Question: Please indicate a possible affordance area of the chair that can be used for sitting
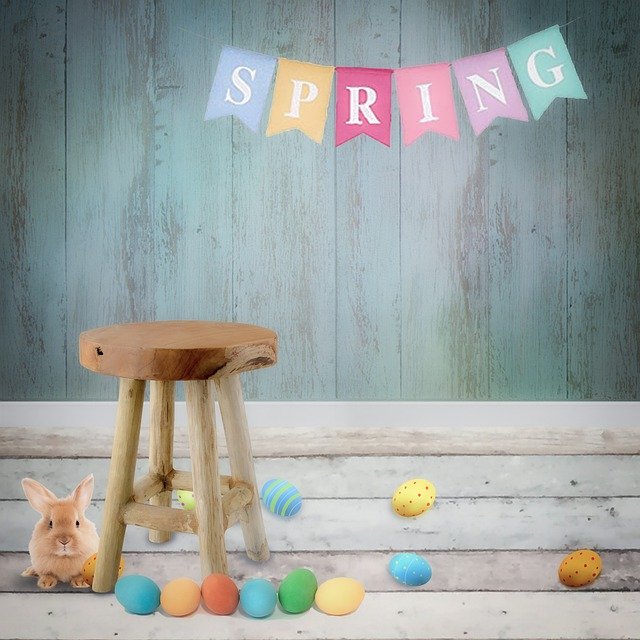
Answer: [83, 323, 271, 351]